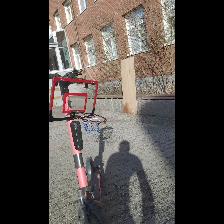
Label: NonHuman